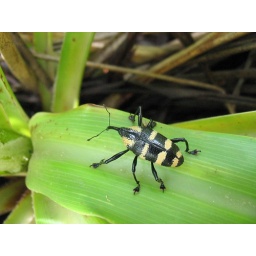
On one the rare plant in the desert valley near the Boiling lake in DominicaWest Indies, Caribbean island